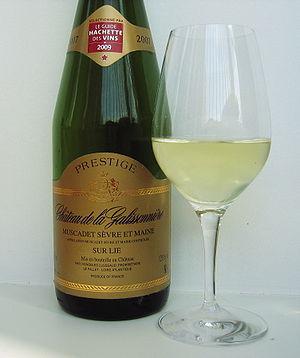
Le Curé Nantais est une marque commerciale apposée sur une série de fromages français, transformés à Pornic par l'usine Le Curé Nantais, filiale de Triballat Noyal. C'est un fromage à pâte molle à croûte lavée fabriqué avec du lait cru de vache.
Nantes est une commune de l'ouest de la France, située au sud du Massif armoricain, qui s'étend sur les rives de la Loire, à 50 km de l'océan Atlantique.
Le muscadet est un vin blanc sec d'appellation d'origine contrôlée produit principalement en Loire-Atlantique au sud de Nantes, et débordant partiellement sur le Maine-et-Loire et la Vendée. Ce vin du vignoble de la vallée de la Loire est issu d'un cépage unique, le melon de Bourgogne. Cette appellation est classée AOC depuis 1937 et couvre une superficie d'environ 8 300 hectares vers l'an 2016.
Le vin est une boisson alcoolisée obtenue par la fermentation du raisin, fruit de la vigne viticole.